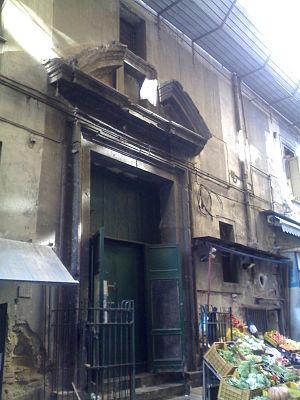
L'église Santa Maria del Presidio est une église du centre historique de Naples située via Pasquale Scura dans les Quartiers Espagnols. Elle est surnommée l'église des Pénitentes.